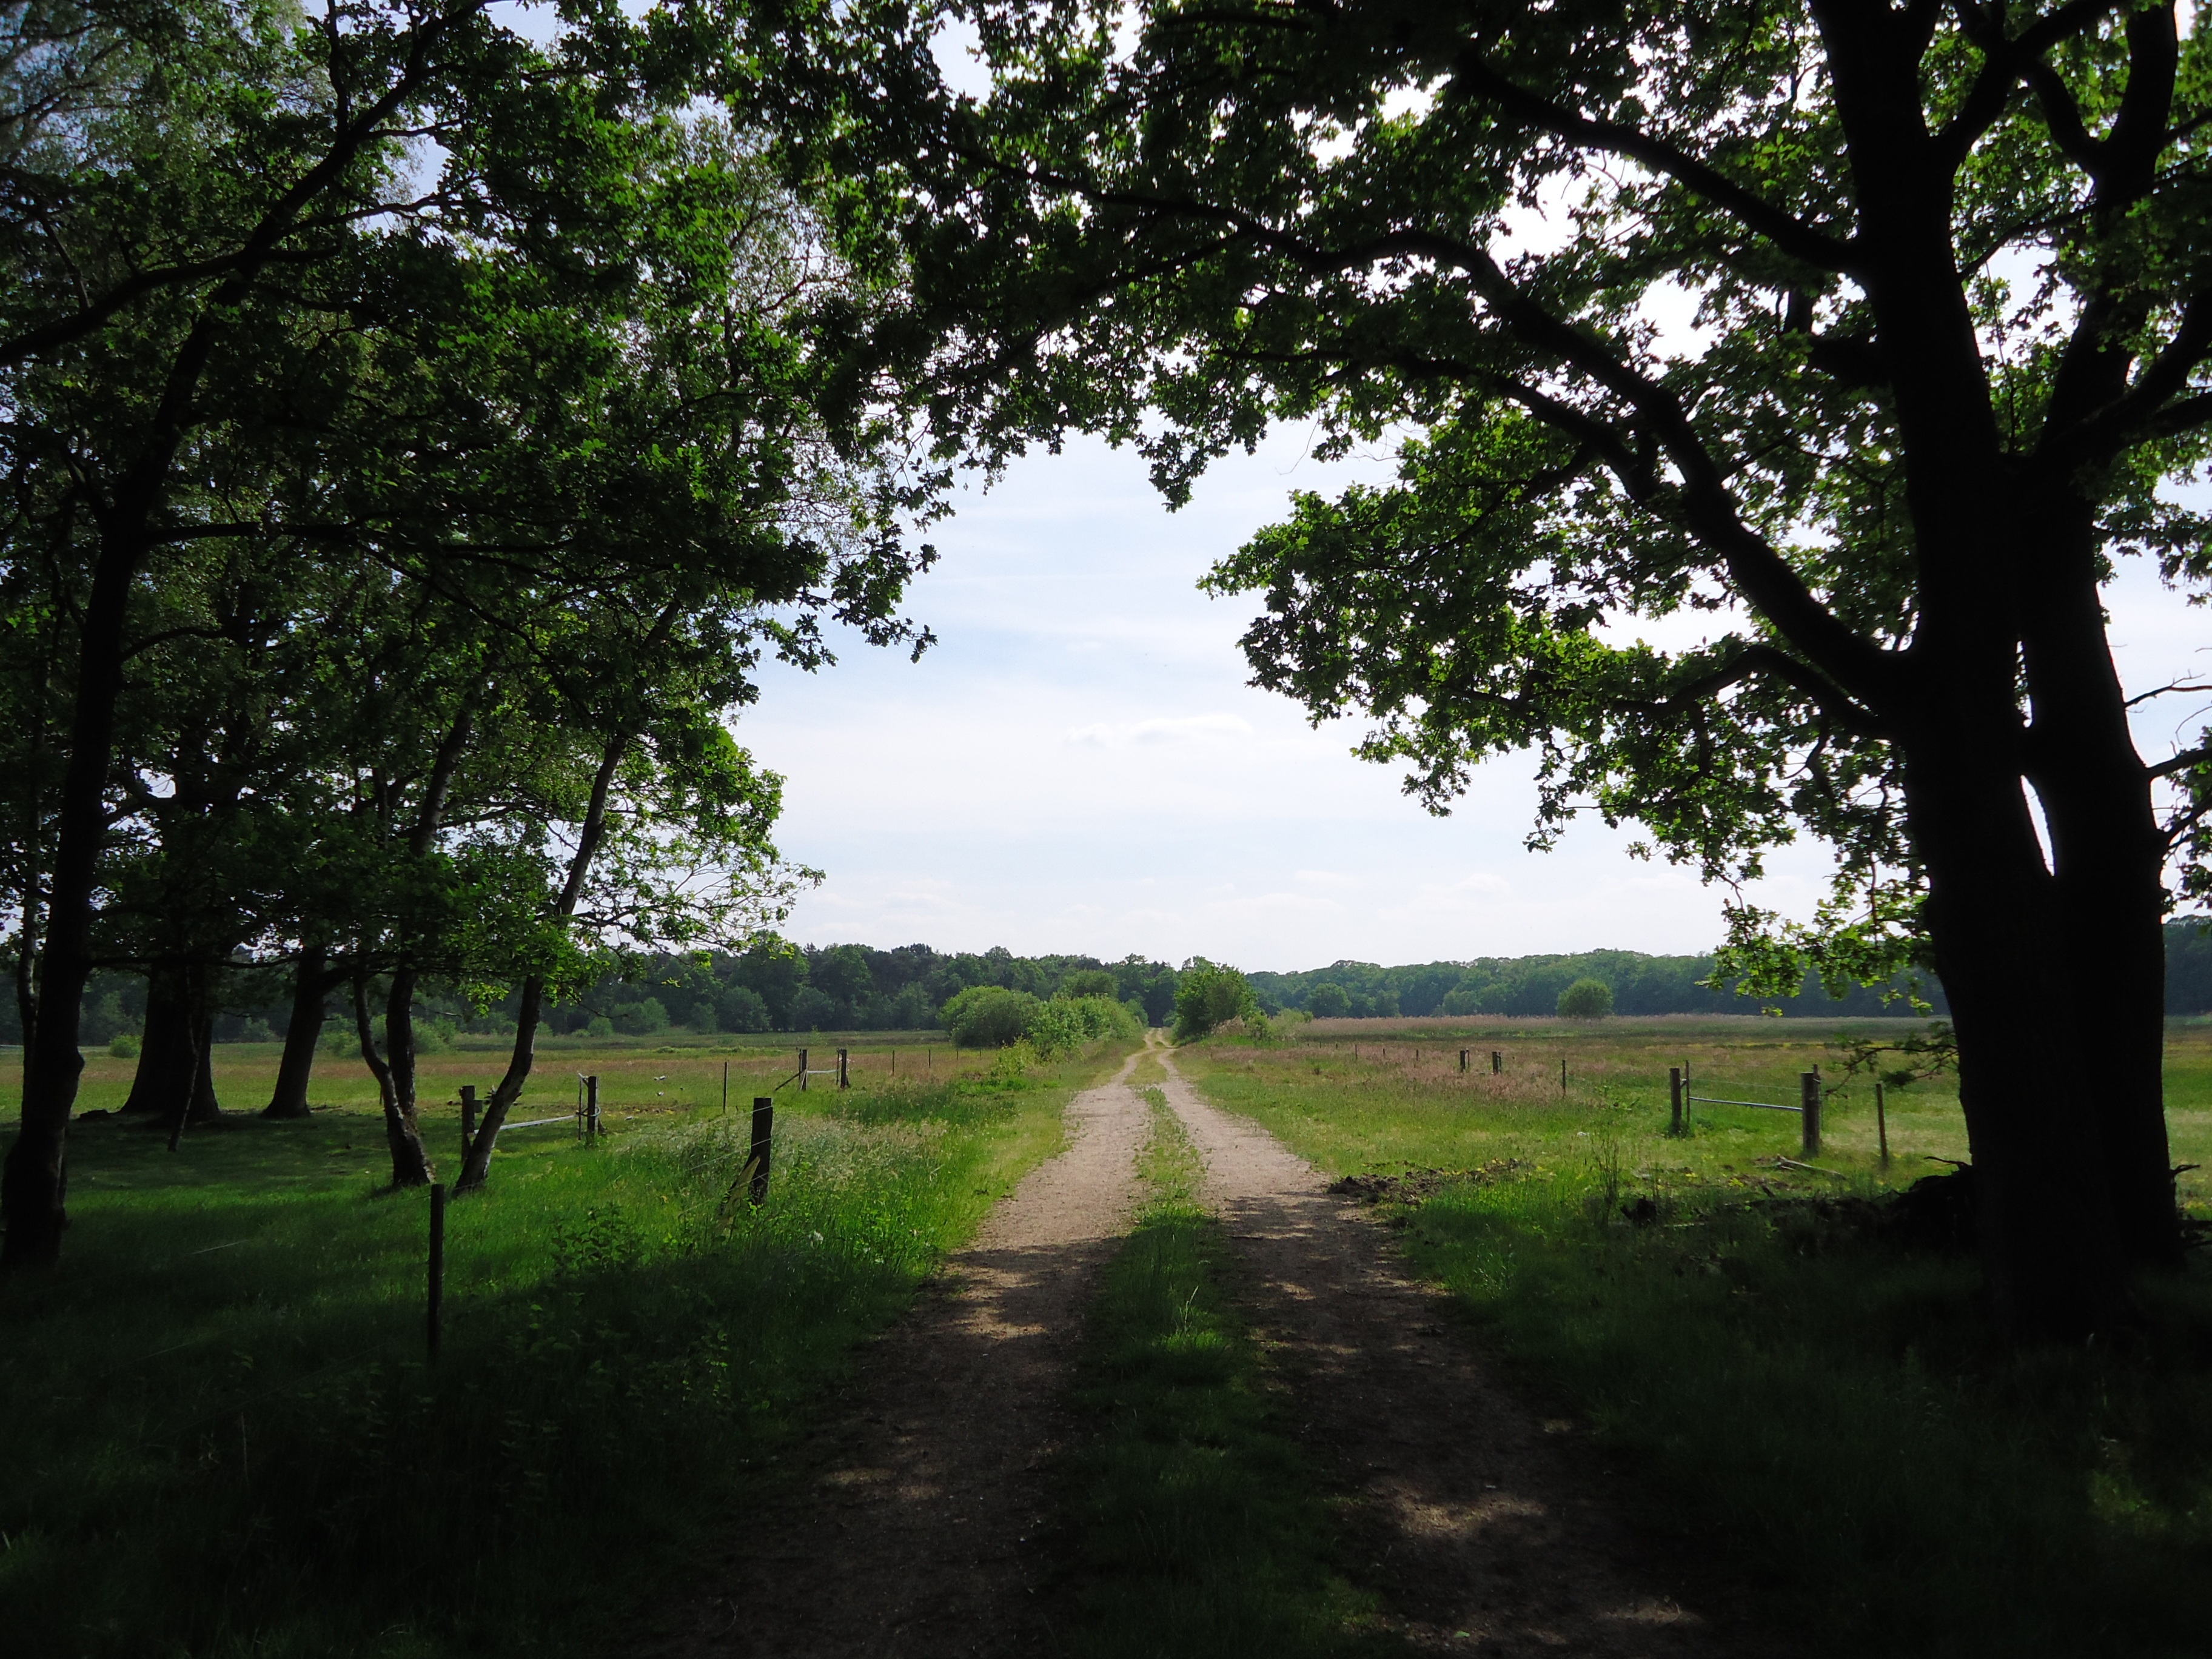
tree, nature, forest, grass, farm, sunlight, morning, leaf, green, trees, branches, plantation, woodland, rural area, floated, postel, woody plant